Jubaland crisis

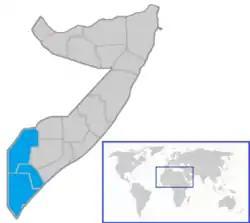
Location of Jubaland

The Jubaland crisis is an ongoing armed conflict in southern Somalia. Stemming from a constitutional dispute between the Somali Federal Government (led by President, Hassan Sheikh Mohamud and Prime Minister, Hamza Abdi Barre) and the semi-autonomous state of Jubaland, following Ahmed Madobe's re-election to serve for a third term as Jubaland's president.